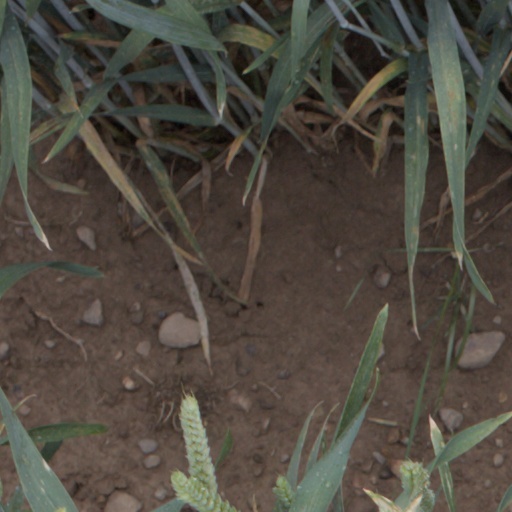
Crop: wheat